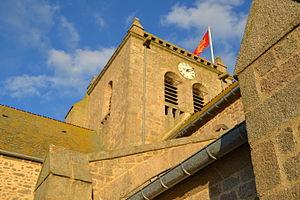
Le clocher depuis sa restauration
Barfleur est une commune française, située dans le nord-est du département de la Manche en région Normandie, peuplée de 570 habitants.